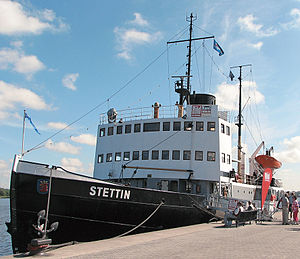
Stettin (isbryder)
SS Stettin er en isbryder fra Stettin, 1933. Nu i Hamburg.